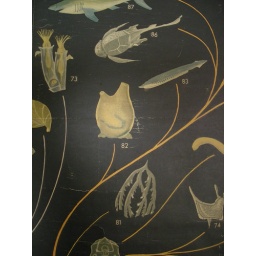
The curious whereabouts of the headless chicken in the tree of life....